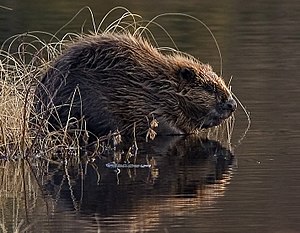
Bæver
Bæveren, også kaldet europæisk bæver, er en stor gnaver i familien bævere. Den var nær udryddelse i begyndelsen af 1900-tallet på grund af jagt, men er siden genudsat mange steder i Europa og Asien, hvor den nu findes fra Storbritannien til Kina og Mongoliet. I Danmark blev den genudsat i 1999.